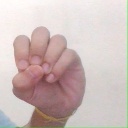
अक्षर: उ